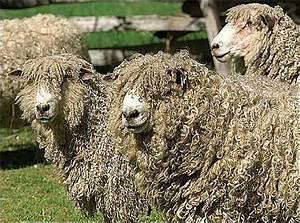
sheep